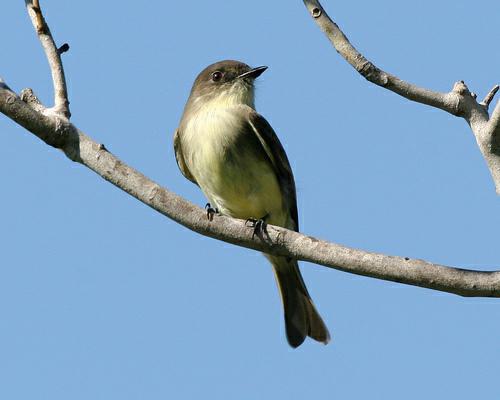
A photo of a sayornis